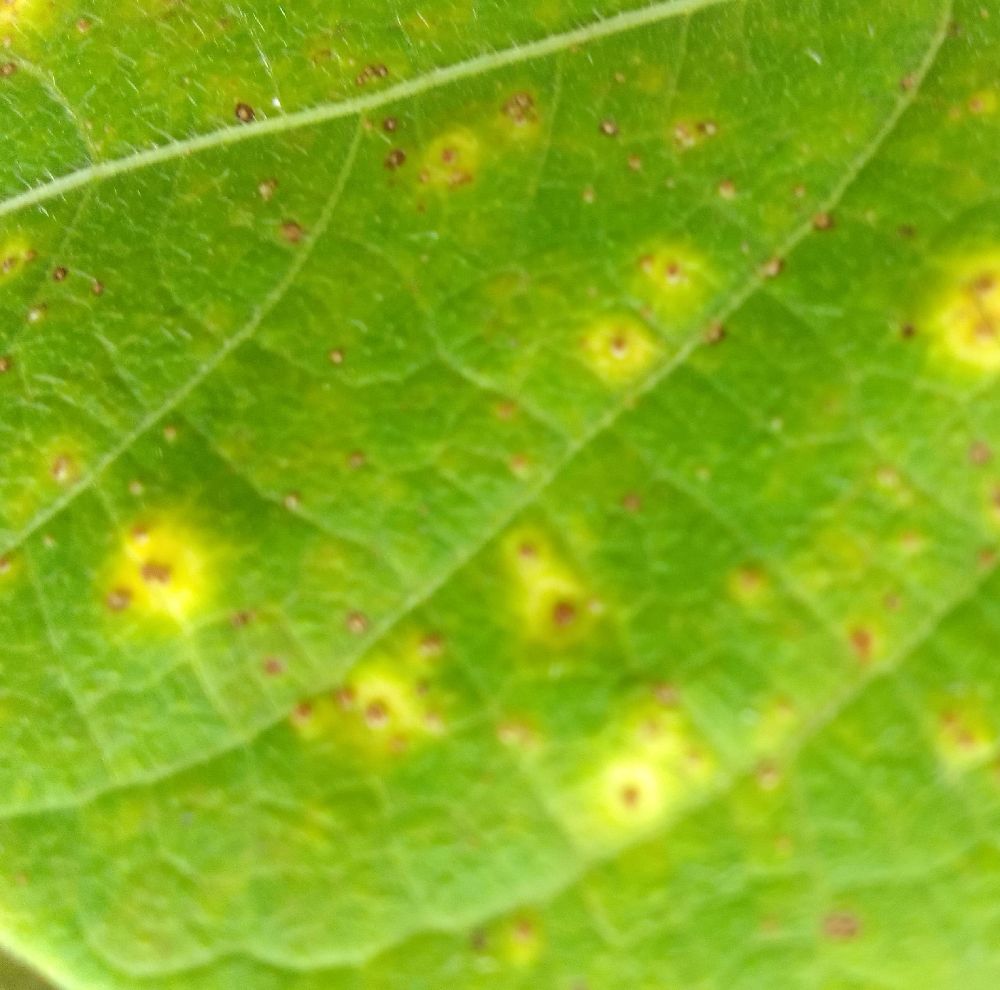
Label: rust